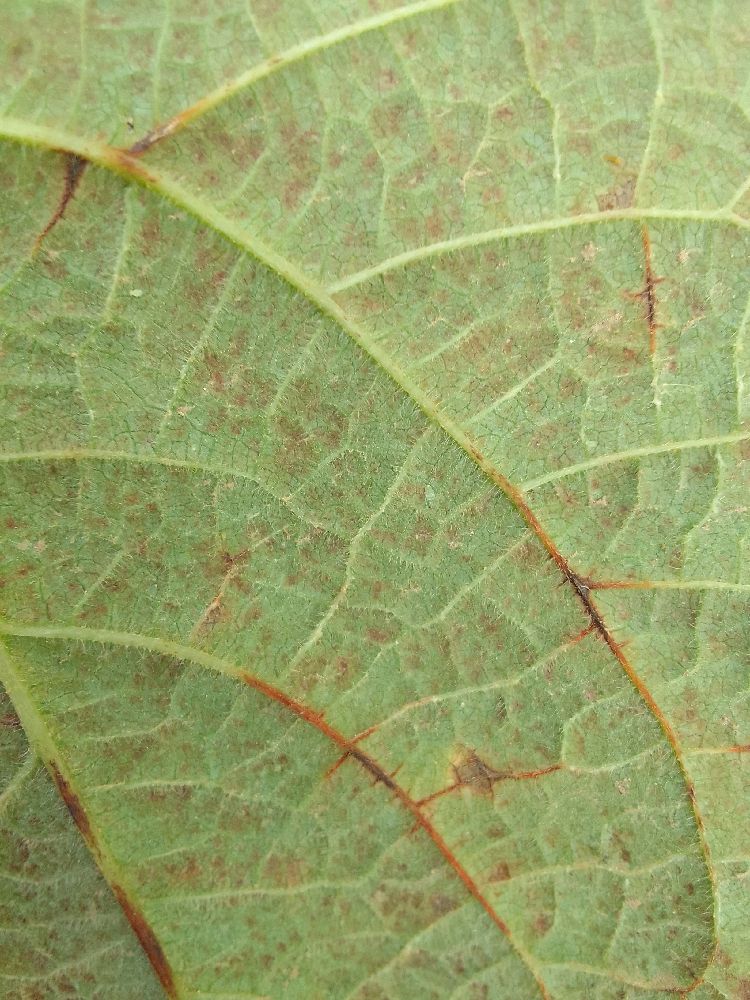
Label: anthracnose